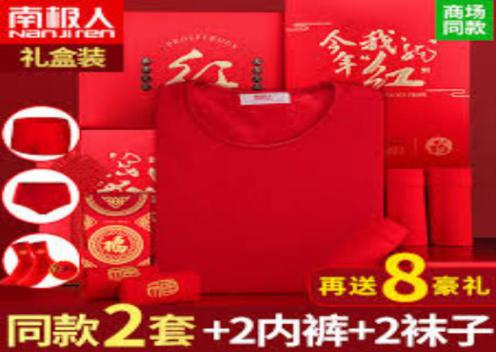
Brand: nanjiren
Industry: Clothes